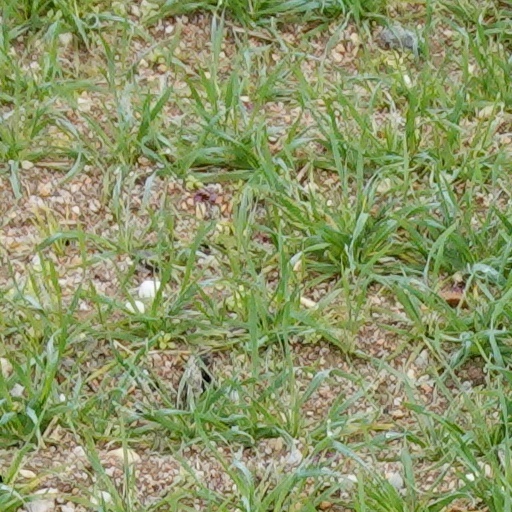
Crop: wheat